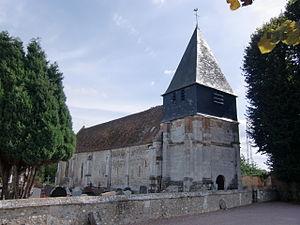
église de Notre-Dame de l'Assomption, Caumont (Eure, Normandie, France)
Caumont est une commune française située dans le département de l'Eure, en région Normandie.